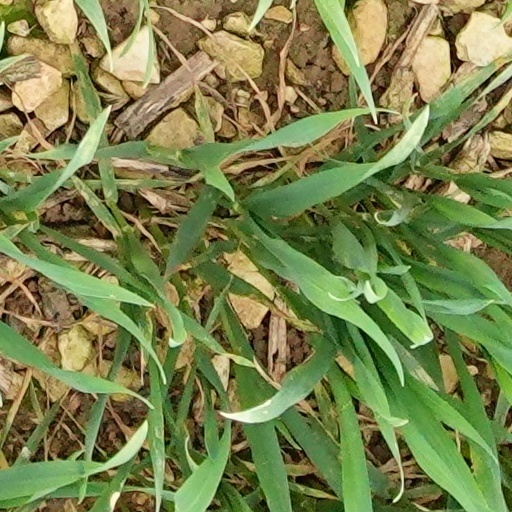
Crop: wheat